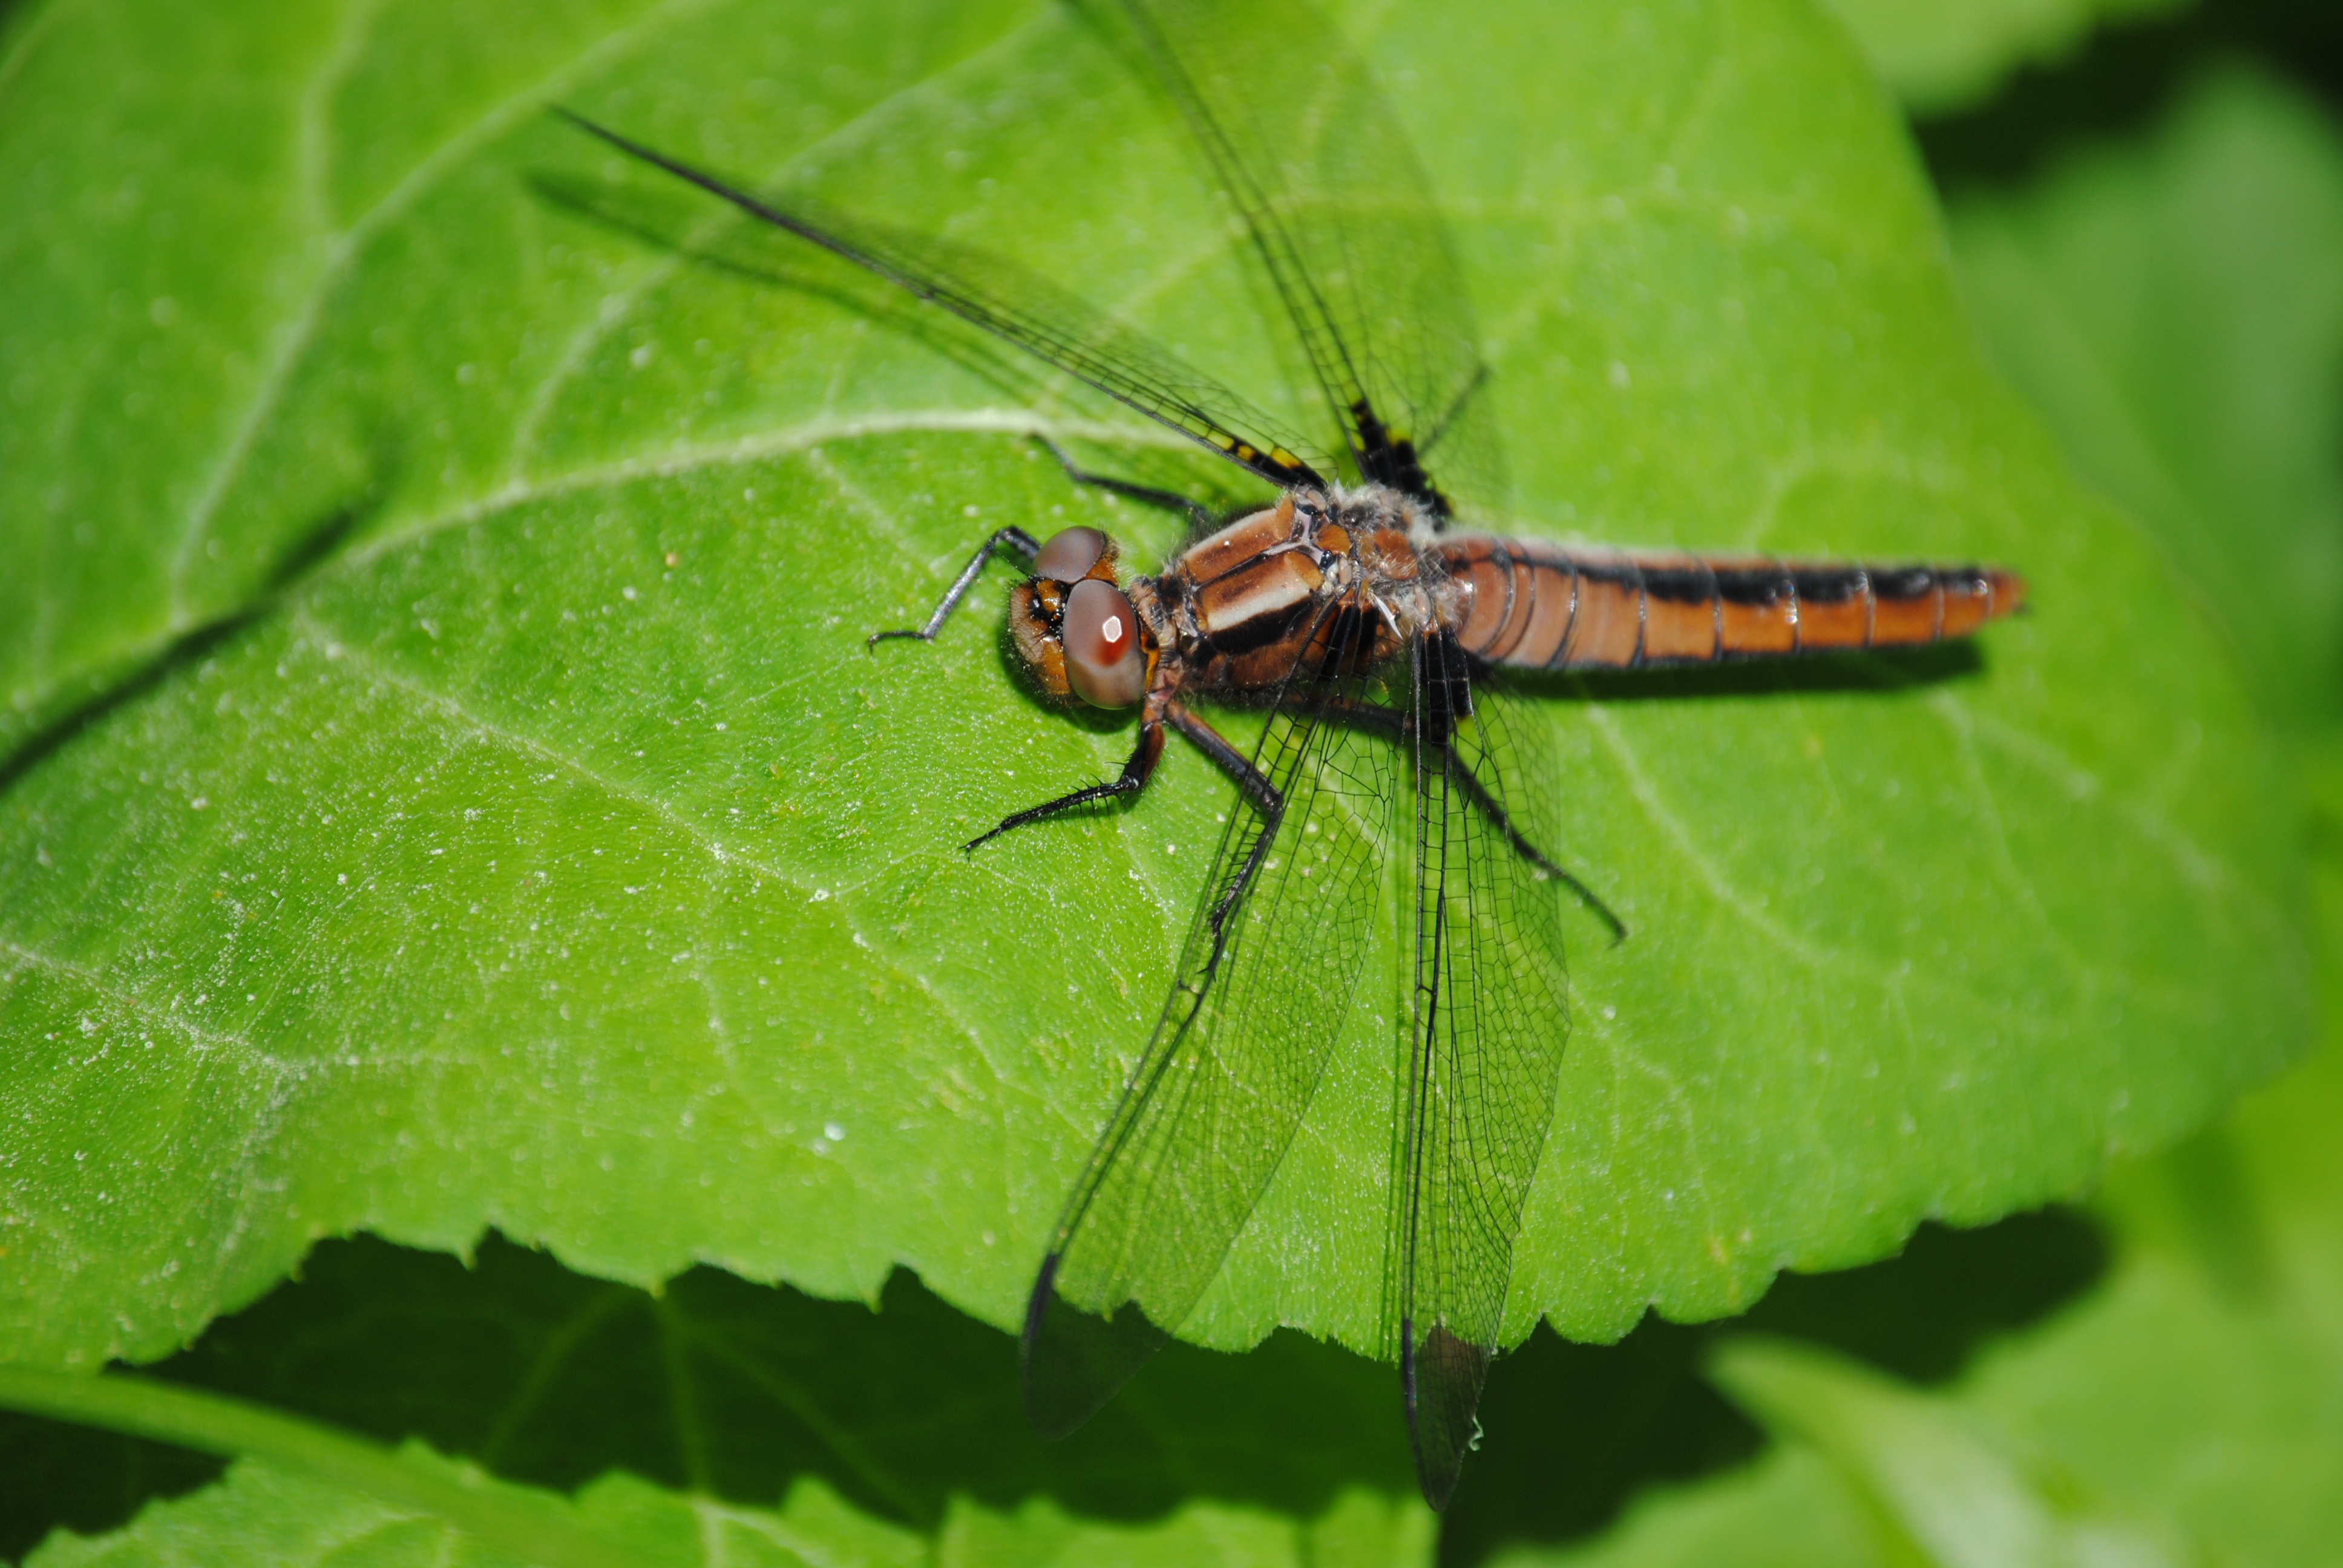
nature, outdoor, photography, leaf, wildlife, green, insect, biology, bug, fauna, invertebrate, life, close up, dragonfly, creature, damselfly, macro photography, arthropod, leaf beetle